Juan Martínez de Medrano

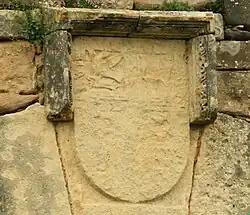
Coat of arms at the Palace of Vélaz de Medrano in the historic Lordship of Igúzquiza

The ambassadors returned with official letters and the new kings' initial decisions. On 23 August 1328, Atarrabia met with regents Juan Corbarán de Lehet and Juan Martínez de Medrano in Olite. Following this decision, Juan Martínez de Medrano "The Elder" and Juan Corbarán de Lehet administered the Kingdom of Navarre and public affairs as regents in the name of Joan II. A solemn embassy was also sent to Rome, in the name of Joan II of Navarre, which was extremely well received. The embassy succeeded as Joan and Philip accepted the decision. As a result of these negotiations, the crown of Navarre was secured, passing to the House of Capet through its Évreux branch. Joan and Philip assumed joint rule and were regarded as competent and well-liked by their new subjects.